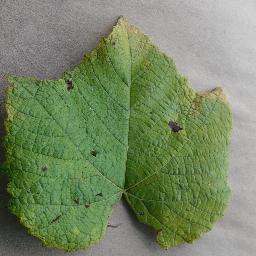
Label: Grape___Leaf_blight_(Isariopsis_Leaf_Spot)